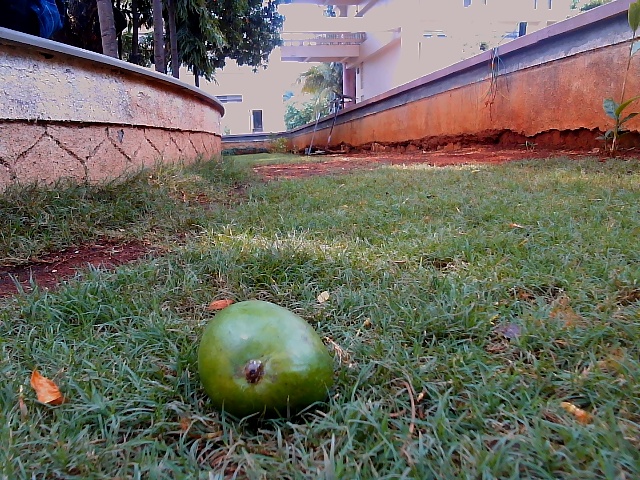
Label: Raw_Mango